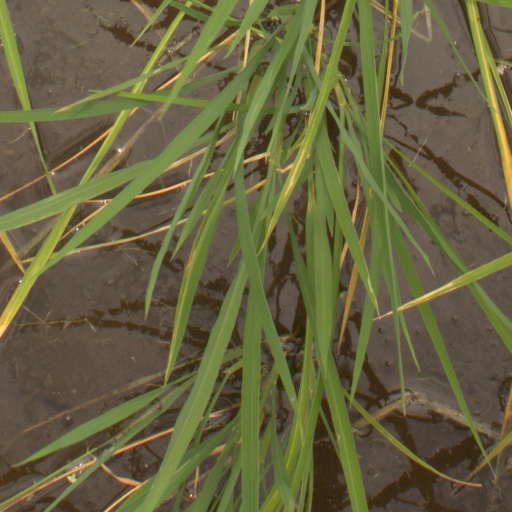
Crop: rice